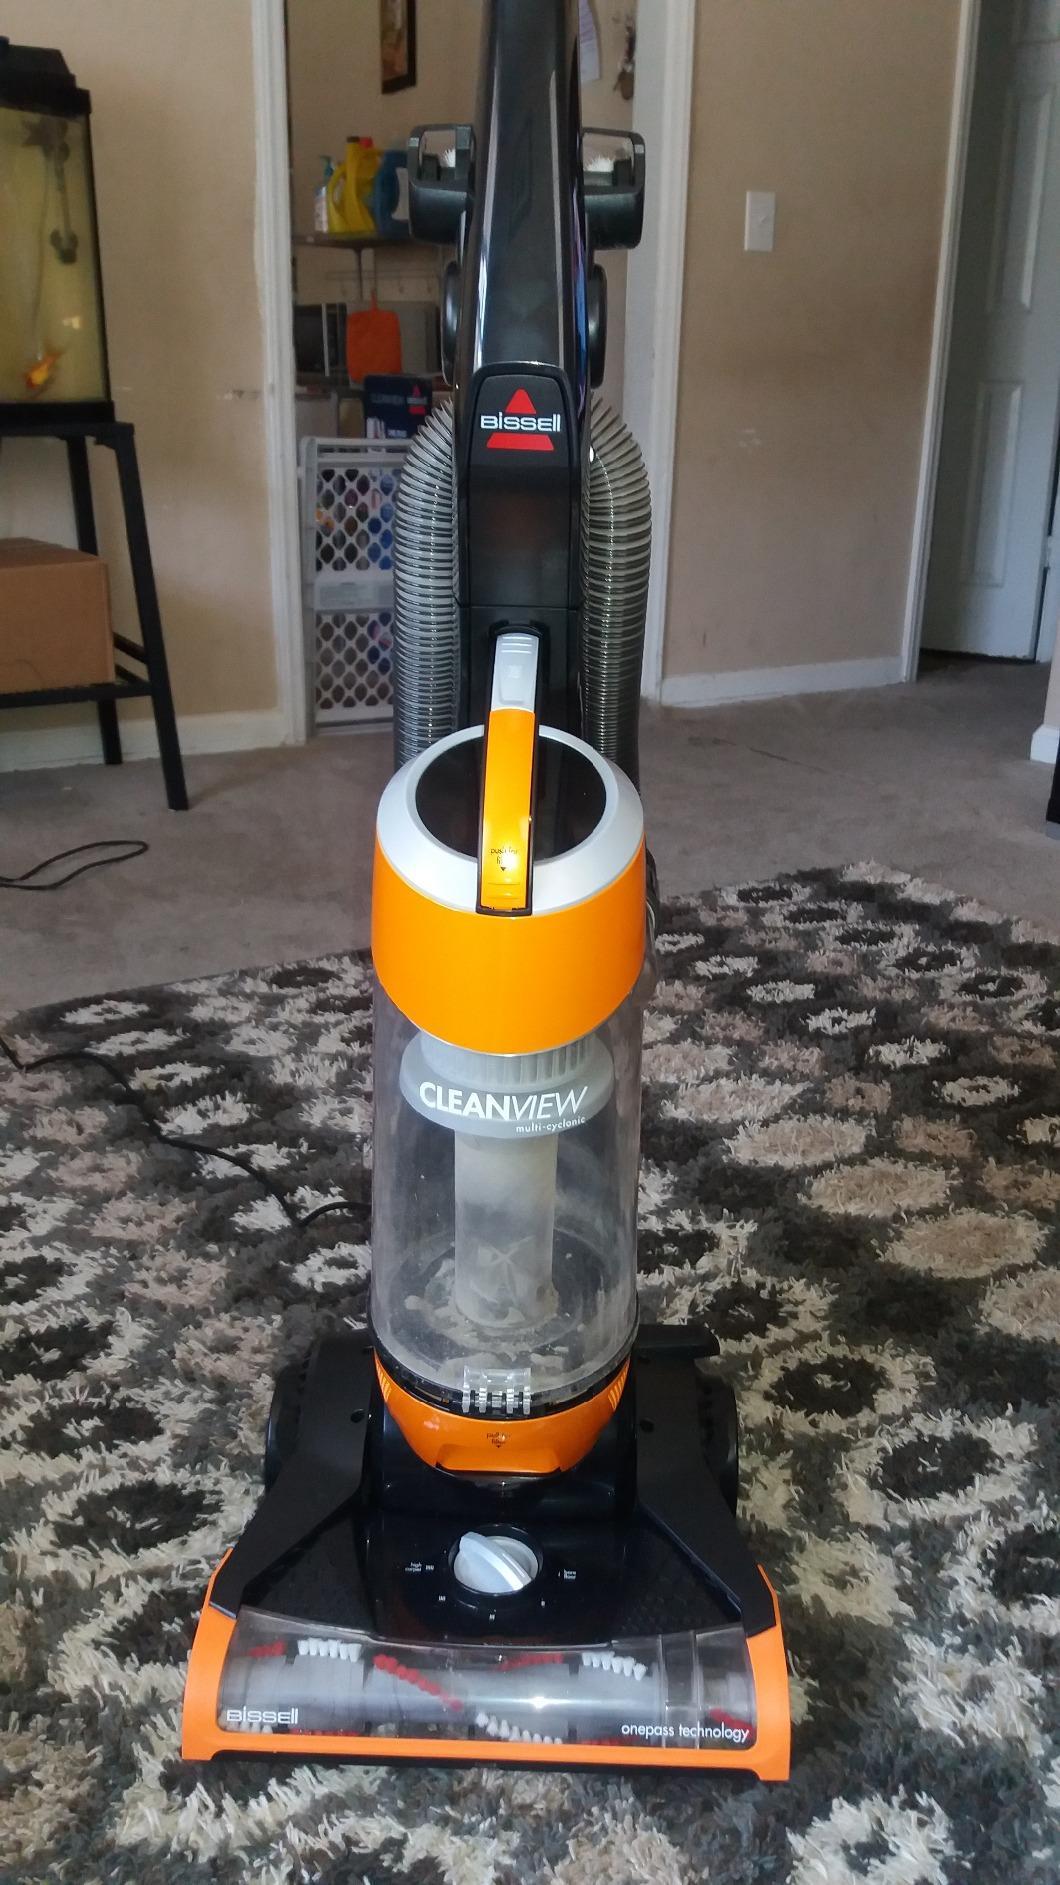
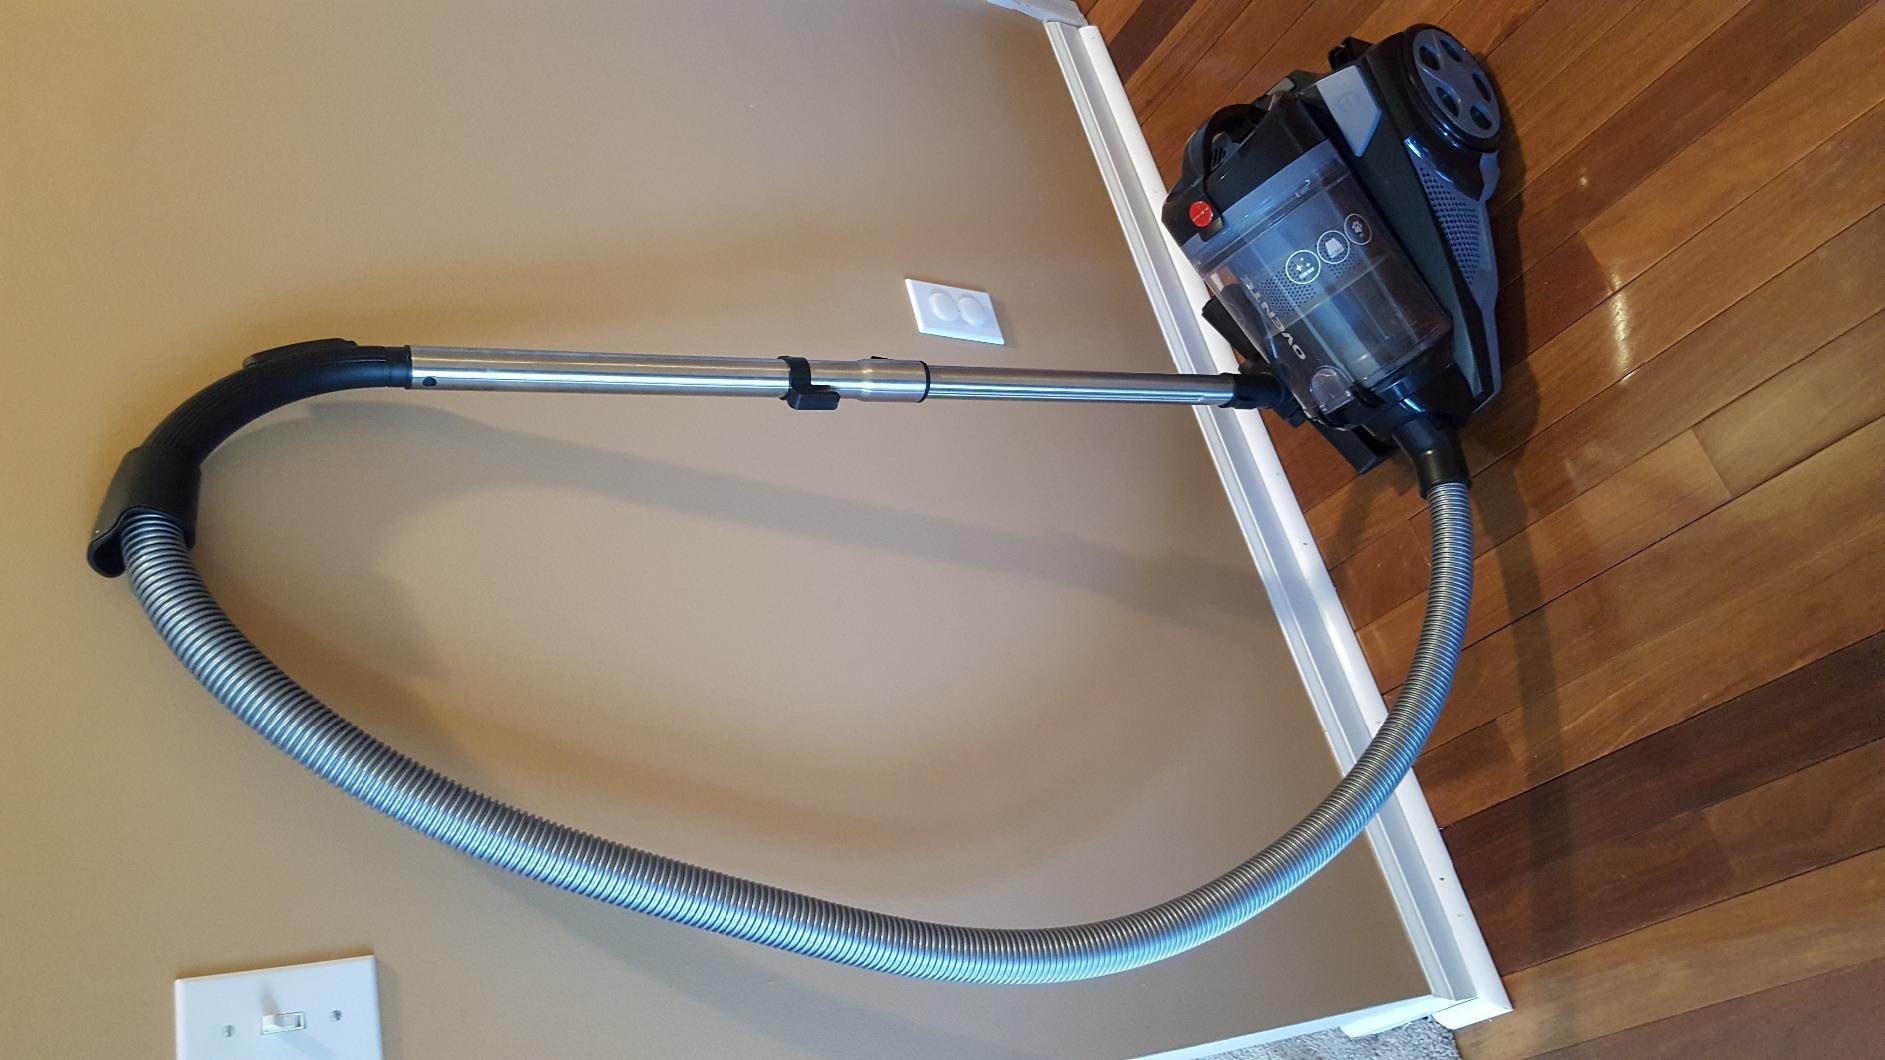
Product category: items_vacuum
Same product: no